The Last Homecoming

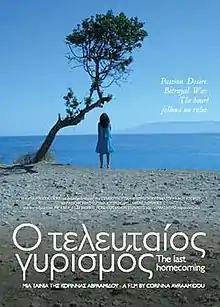
Film poster

The Last Homecoming ("O teleftaios gyrismos") is a 2008 drama film written and directed by Cypriot director Corinna Avraamidou. It is Avraamidou's first feature film. The film is set on Cyprus during the summer of 1974, when Turkey invaded Cyprus, and follows the romantic and political relations of a Greek Cypriot family.